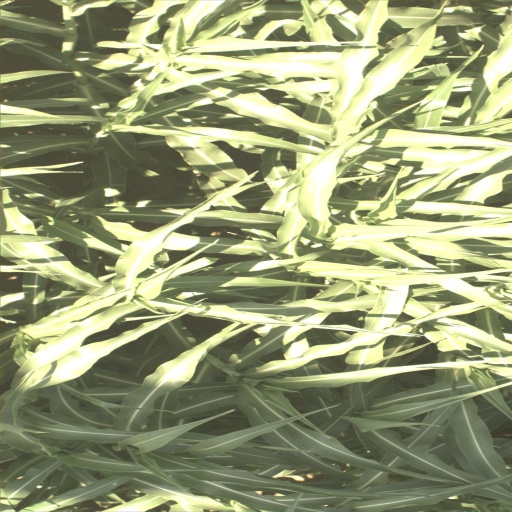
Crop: sorghum